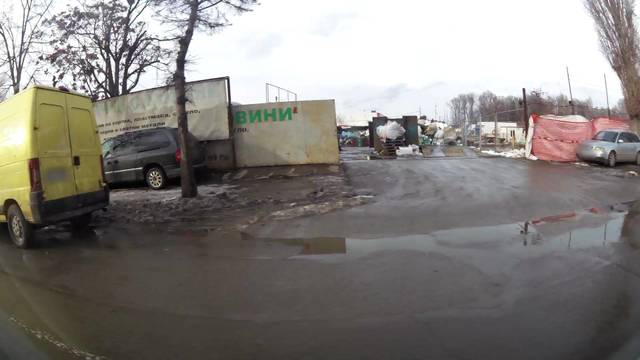
Region: Bulgaria
Coordinates: 42.712, 23.357